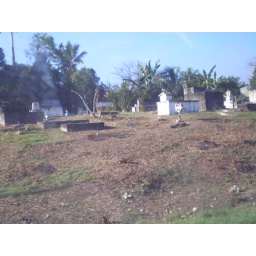
cemetary in belize - from bus window